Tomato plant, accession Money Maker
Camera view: tilt-top (135 deg); turntable rotation: 180 degrees
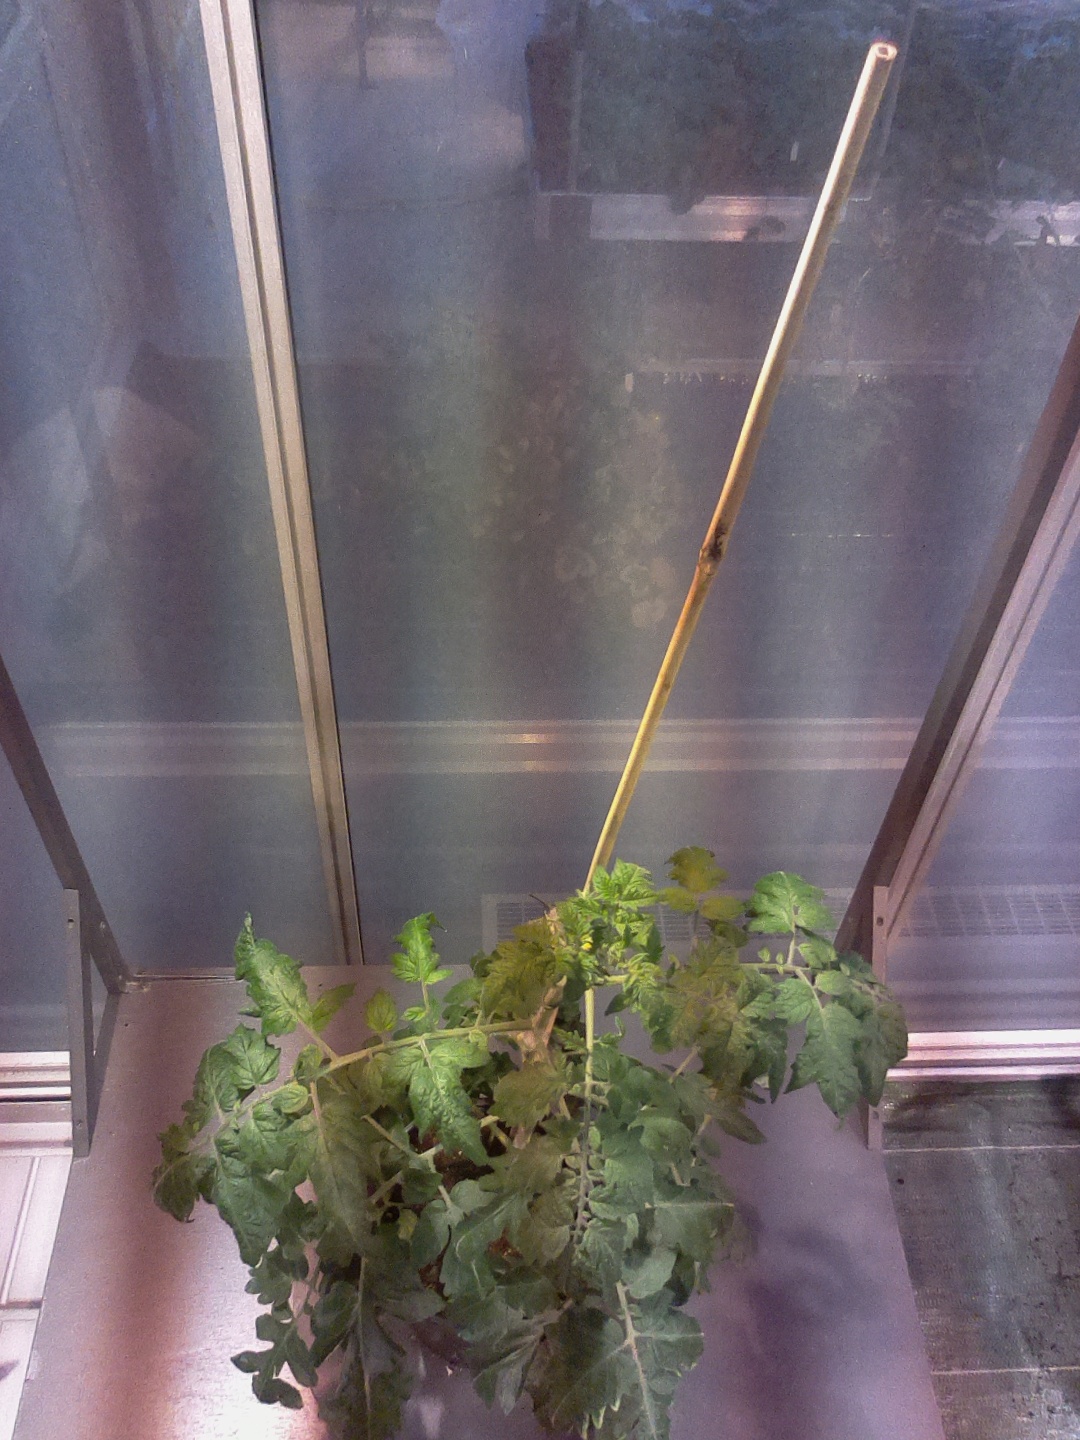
BBCH growth stage 65: Full flowering, 50%-60% of flowers open, first petals falling